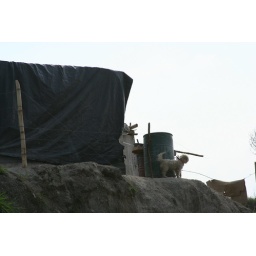
A dog sits atop a hill near his dwelling